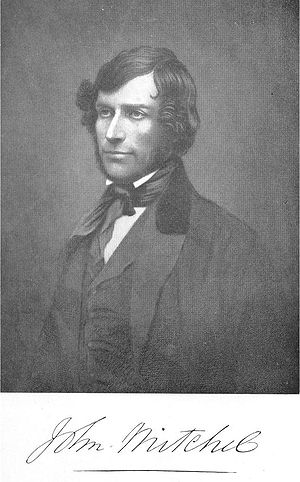
John Mitchel
John Mitchel var en irsk nationalistisk aktivist, forfatter og politisk journalist.